Gender neutrality in genderless languages

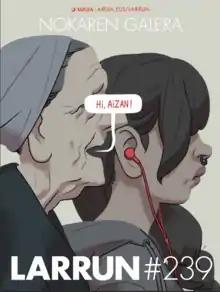
An old woman in traditional headwear says to a teen-aged girl, who can't hear her because she wears earphones.

While there are no gender-specific pronouns, in some dialects, Basque verbs can agree allocutively with the gender in the intimate singular second person (This is a mark of solidarity, providing no information since the listeners already know their genders.): , "you (female) have it"; , "you (male) have it". The verb is marked for addressee's gender, if they are intimate singular, whether or not they are referred to in the clause.